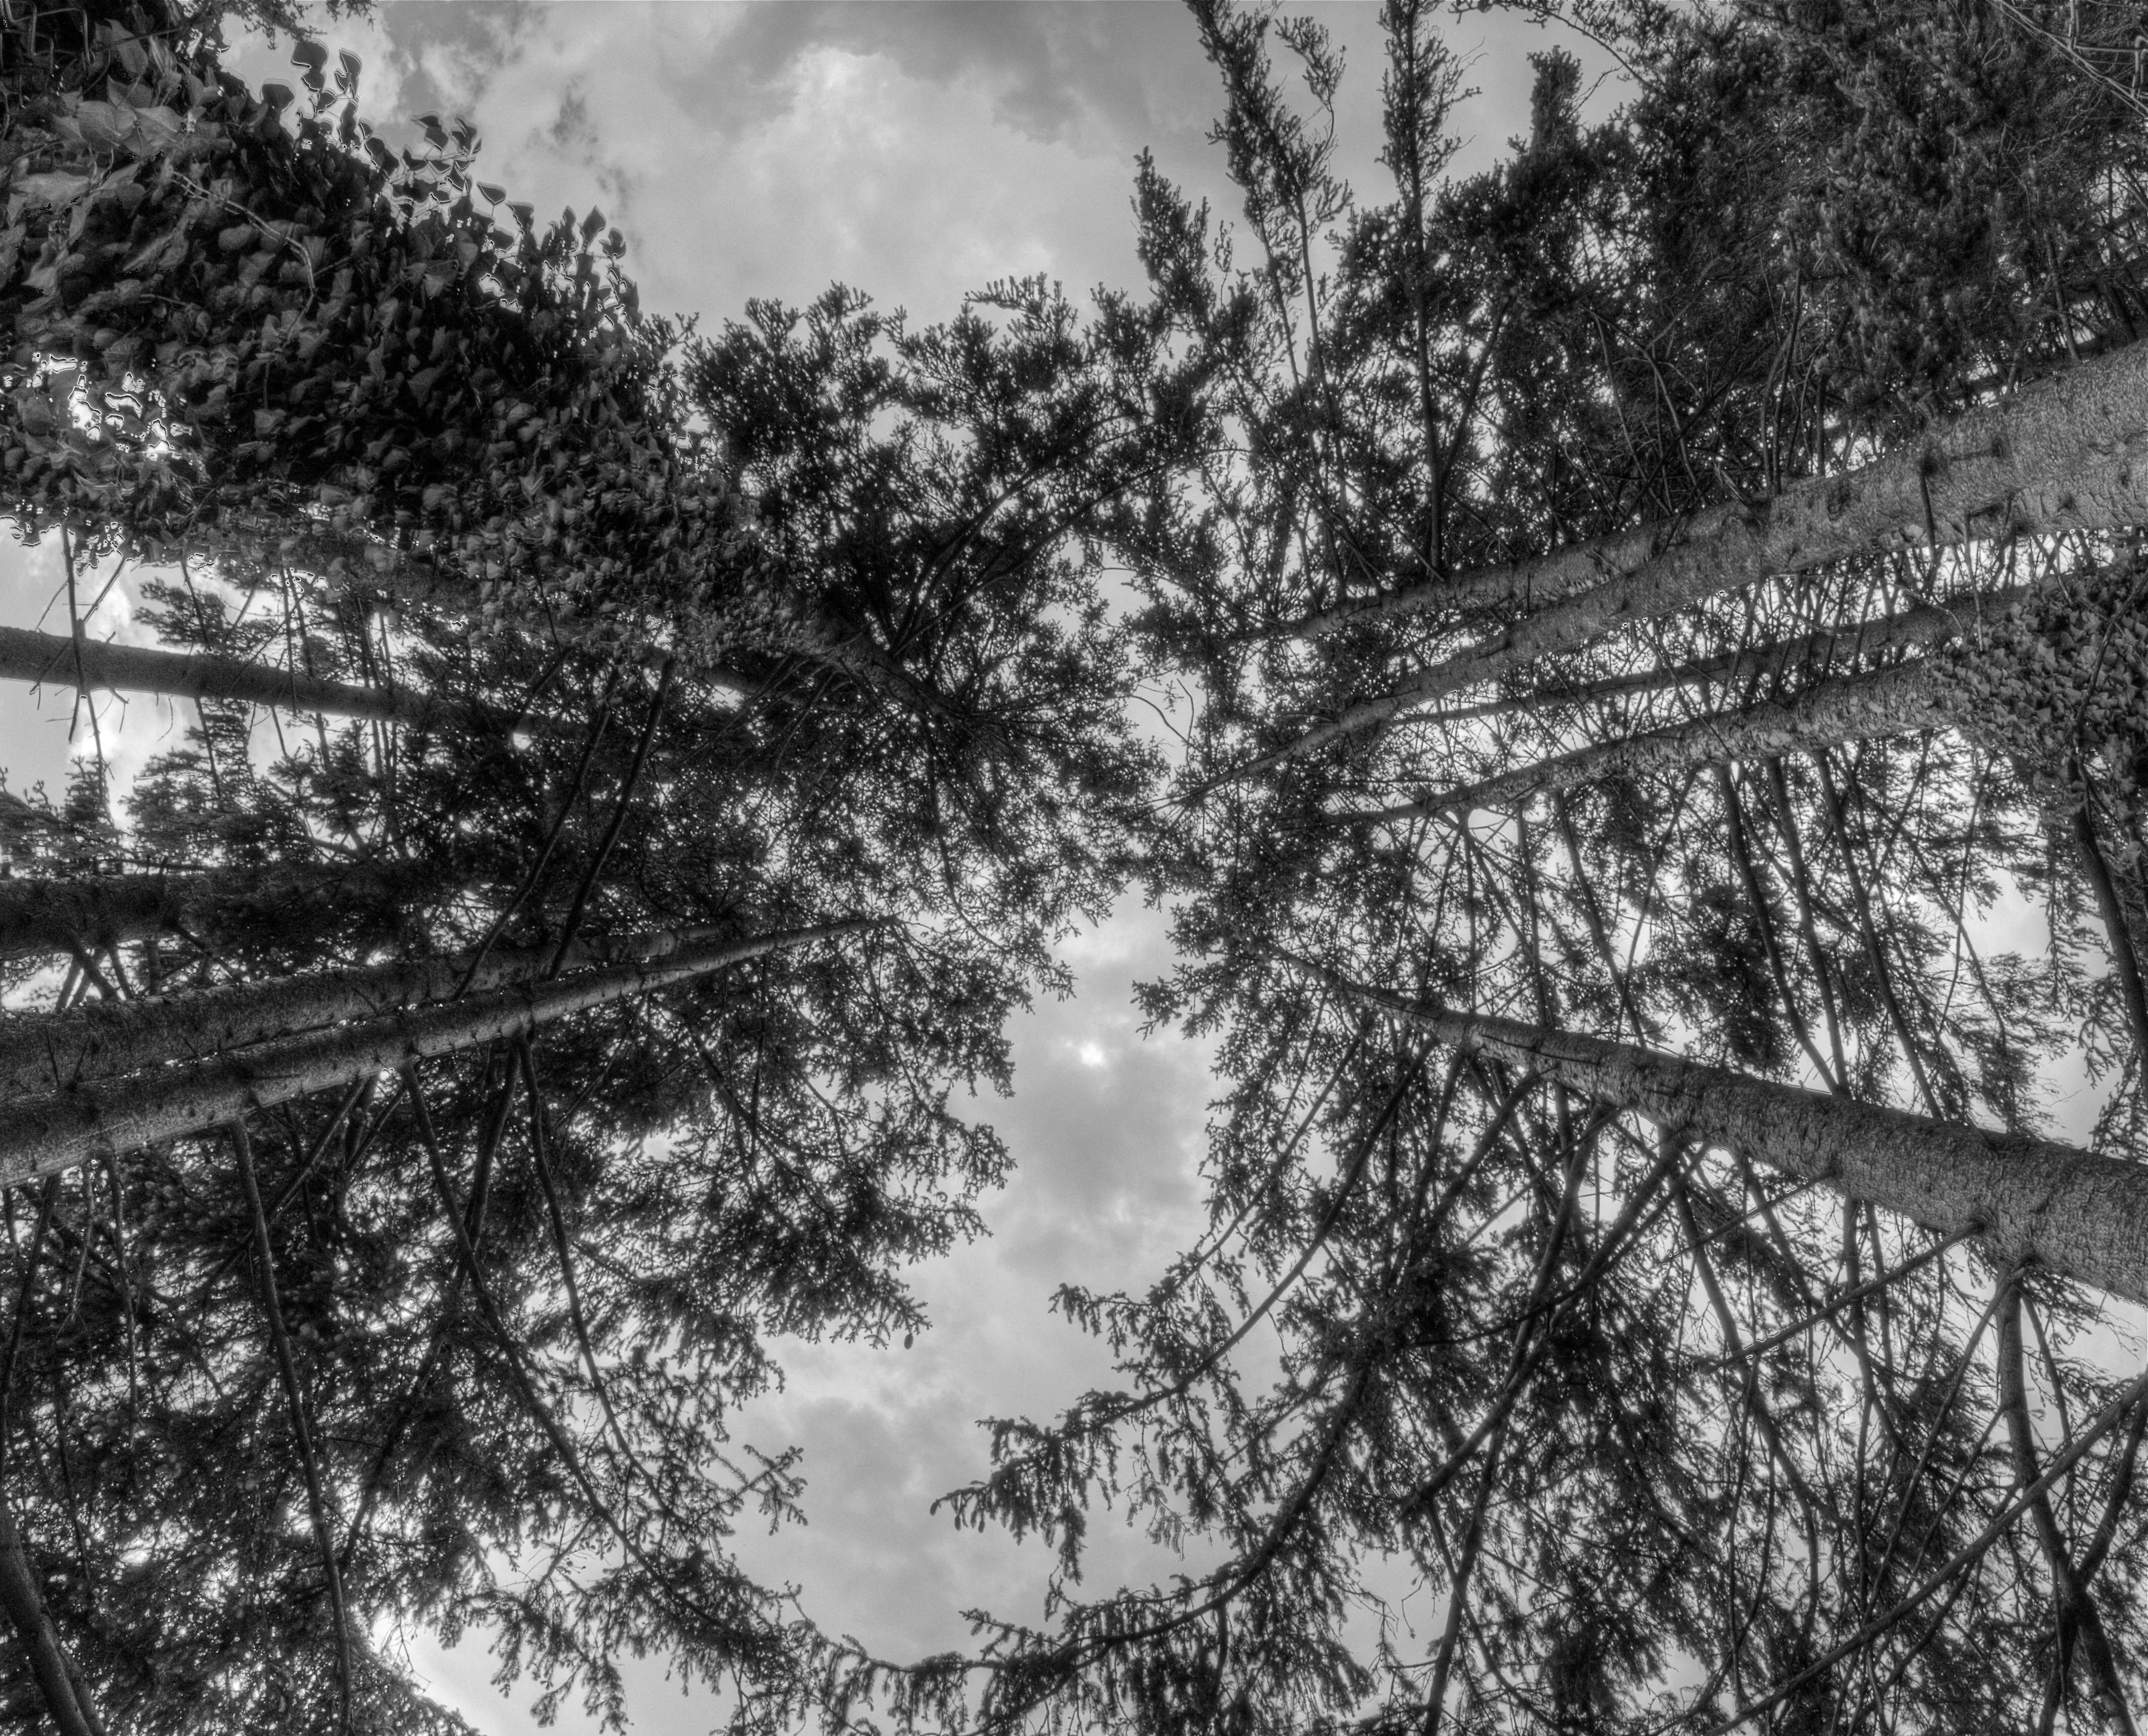
tree, nature, forest, branch, snow, winter, black and white, plant, sky, photography, sunlight, perspective, monochrome, fir, season, trees, leaves, woodland, habitat, light and shade, monochrome photography, atmospheric phenomenon, woody plant